Ibtisam Mara'ana

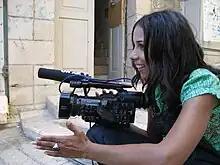
Mara'ana filming in 2011

In 2003 Mara'ana founded Ibtisam Films, to produce documentaries that investigate the borders and boundaries of Palestinian and Israeli society, with a focus on women and minorities. Her work explores gender, class, racism, and collective and individual identity. Her films show the plight of Arab-Palestinians living as a minority within Israel, while, at the same time, critique deep-rooted practices within Arab-Palestinian society. Her work has been screened on television and at festivals worldwide.